Chattaroy, Washington

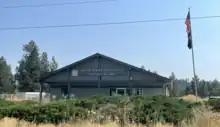
Chattaroy Post Office

Founded in the 1880s, Chattaroy is located two miles east of the defunct Spokane Falls & Northern Railway's Dragoon station. Residents were buried in the Chattaroy cemetery as early as 1888. A post office called Chattaroy has been in operation since 1888. The origin of the name Chattaroy is obscure.